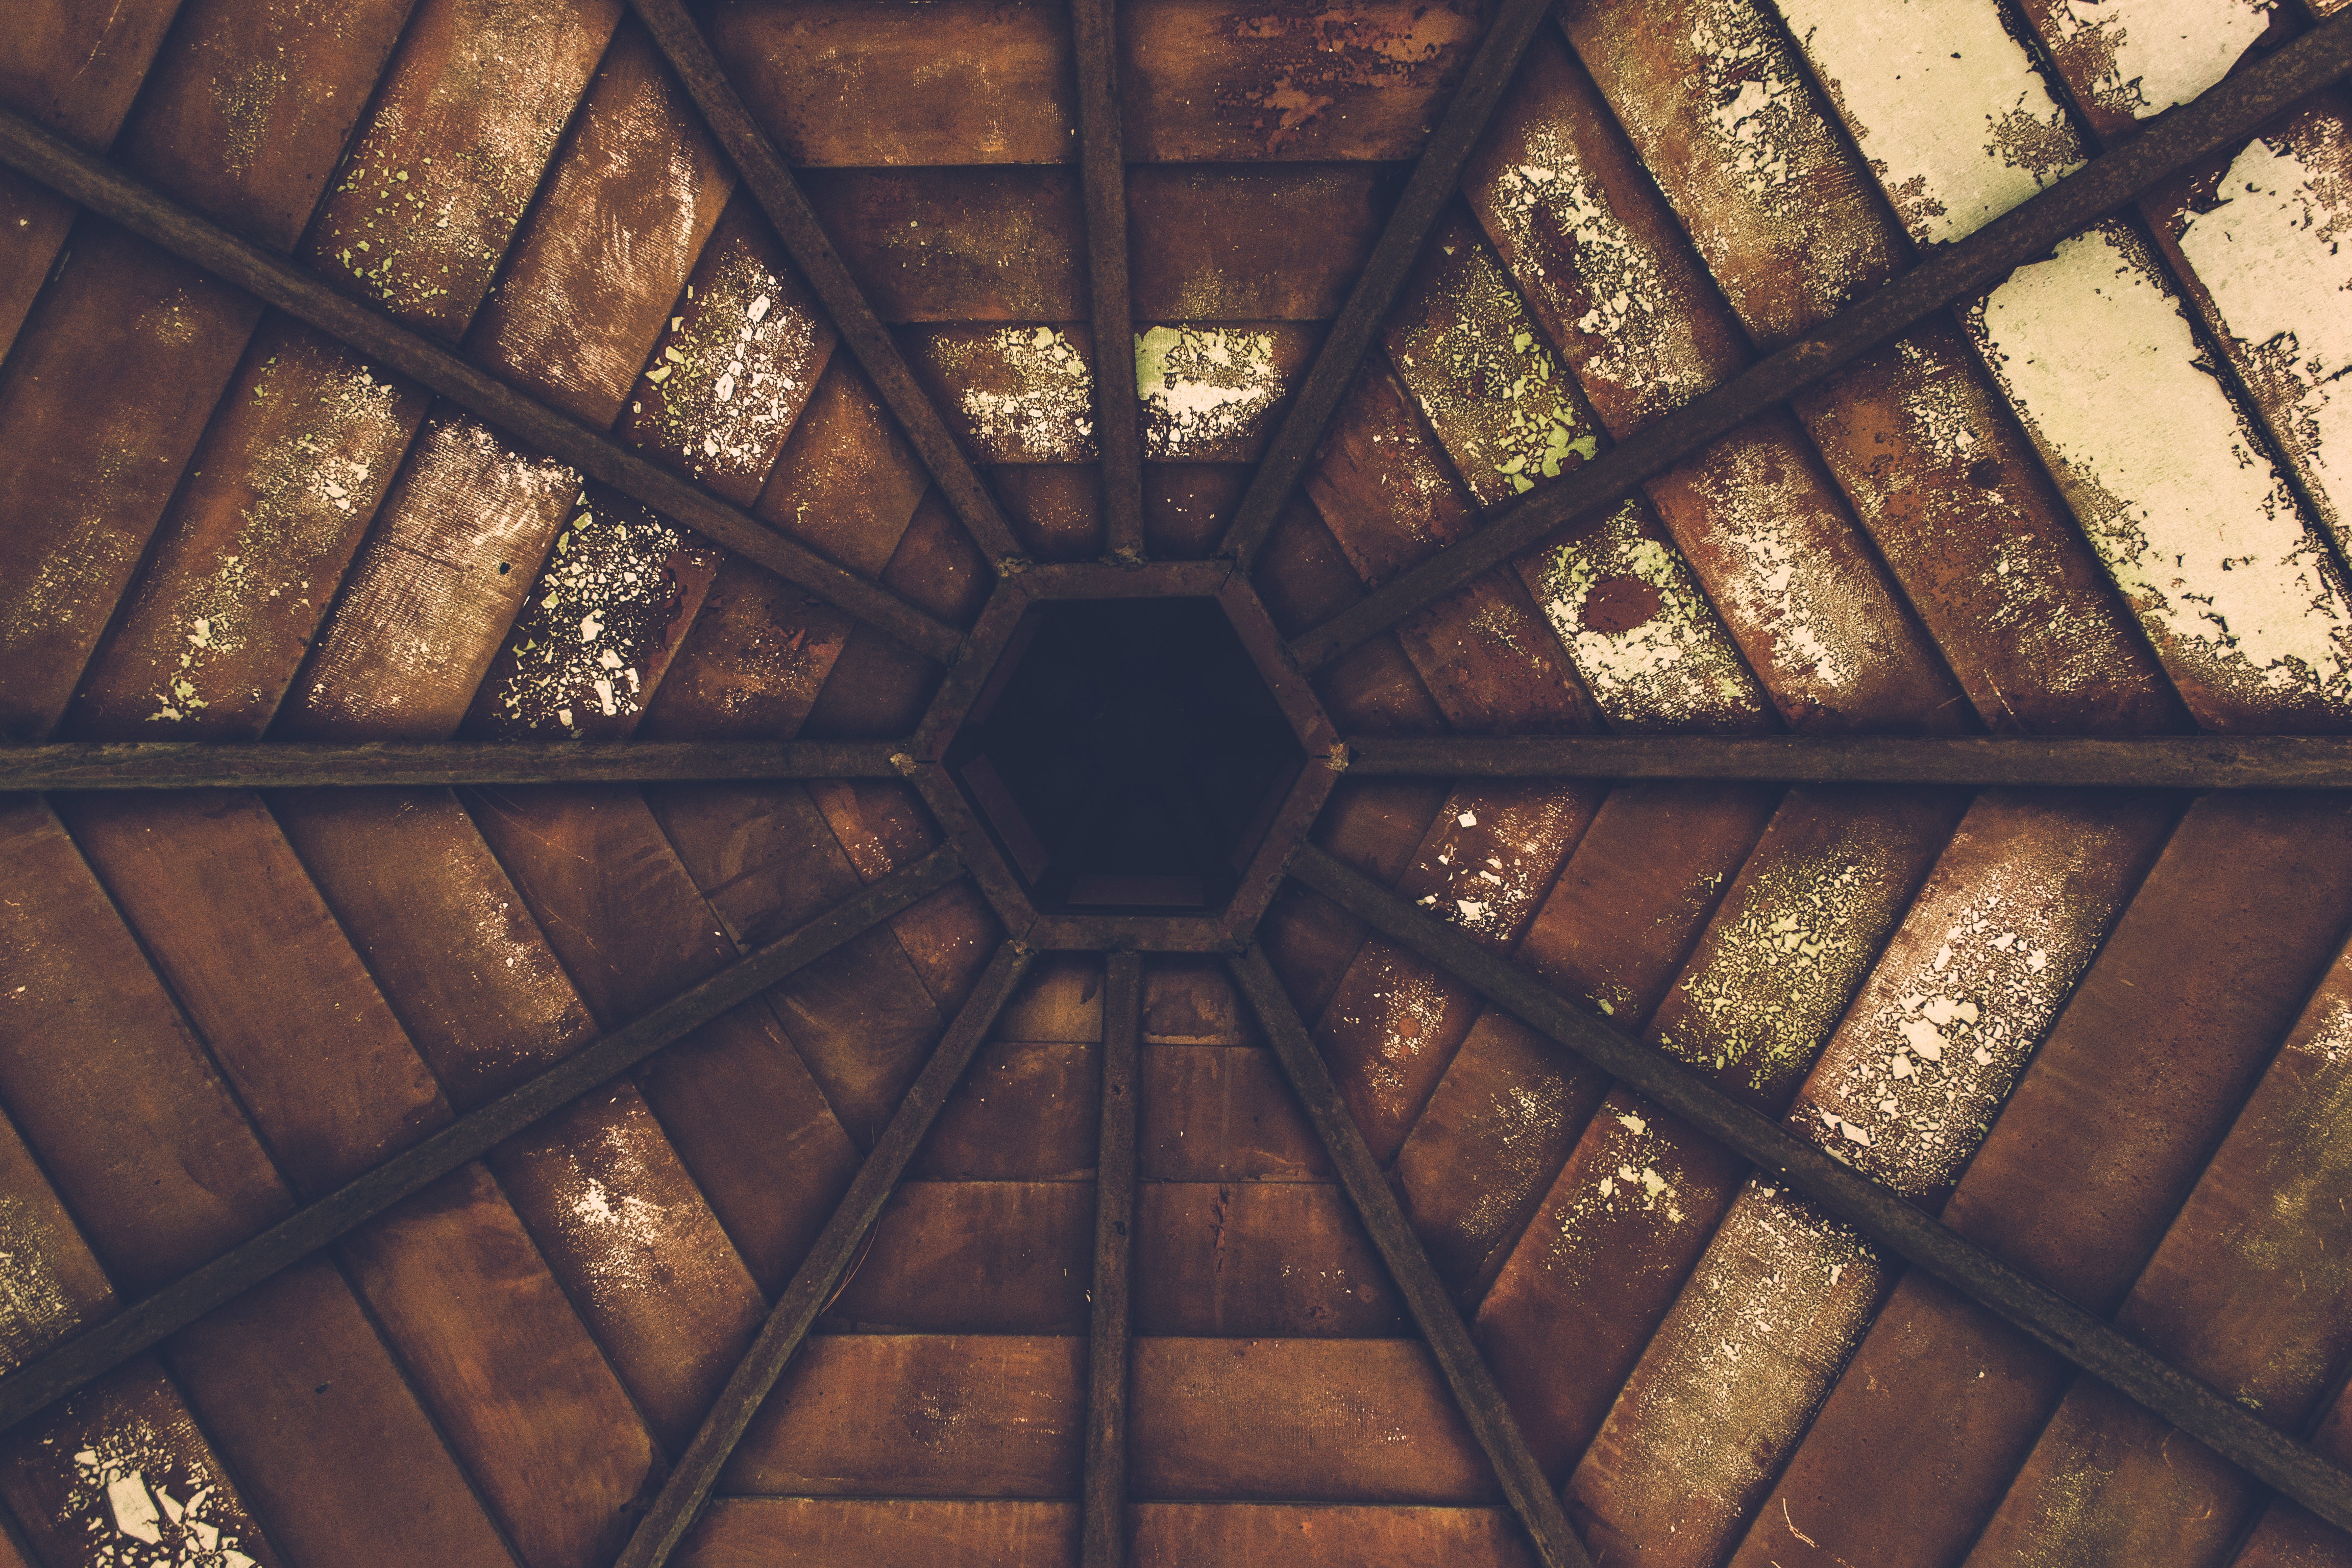
ceiling, symmetry, daylighting, wood, metal, pattern, architecture, window, building